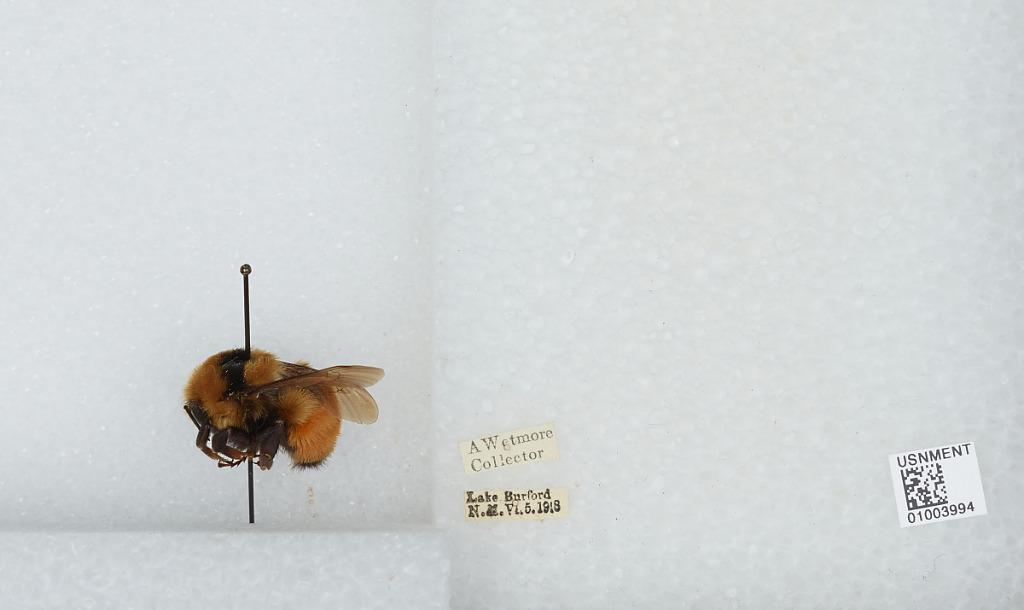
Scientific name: Bombus (Pyrobombus) huntii Greene
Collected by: A. Wetmore
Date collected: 1918-6-5
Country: United States
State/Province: New Mexico
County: Rio Arriba
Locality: Lake Burford
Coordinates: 36.6228, -106.867